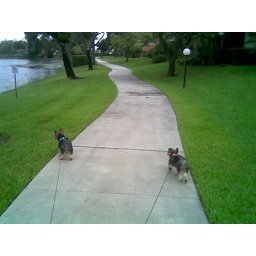
elmo and rocky chasing ducks and lizards.and wrapping themselves around every tree and light pole in sight.